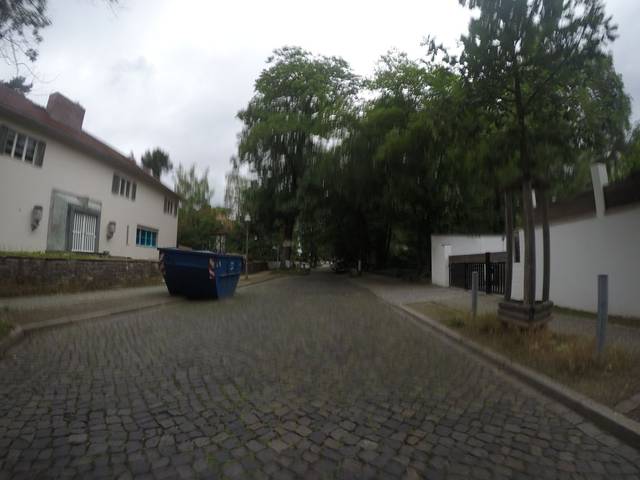
Region: Germany
Coordinates: 52.473, 13.284